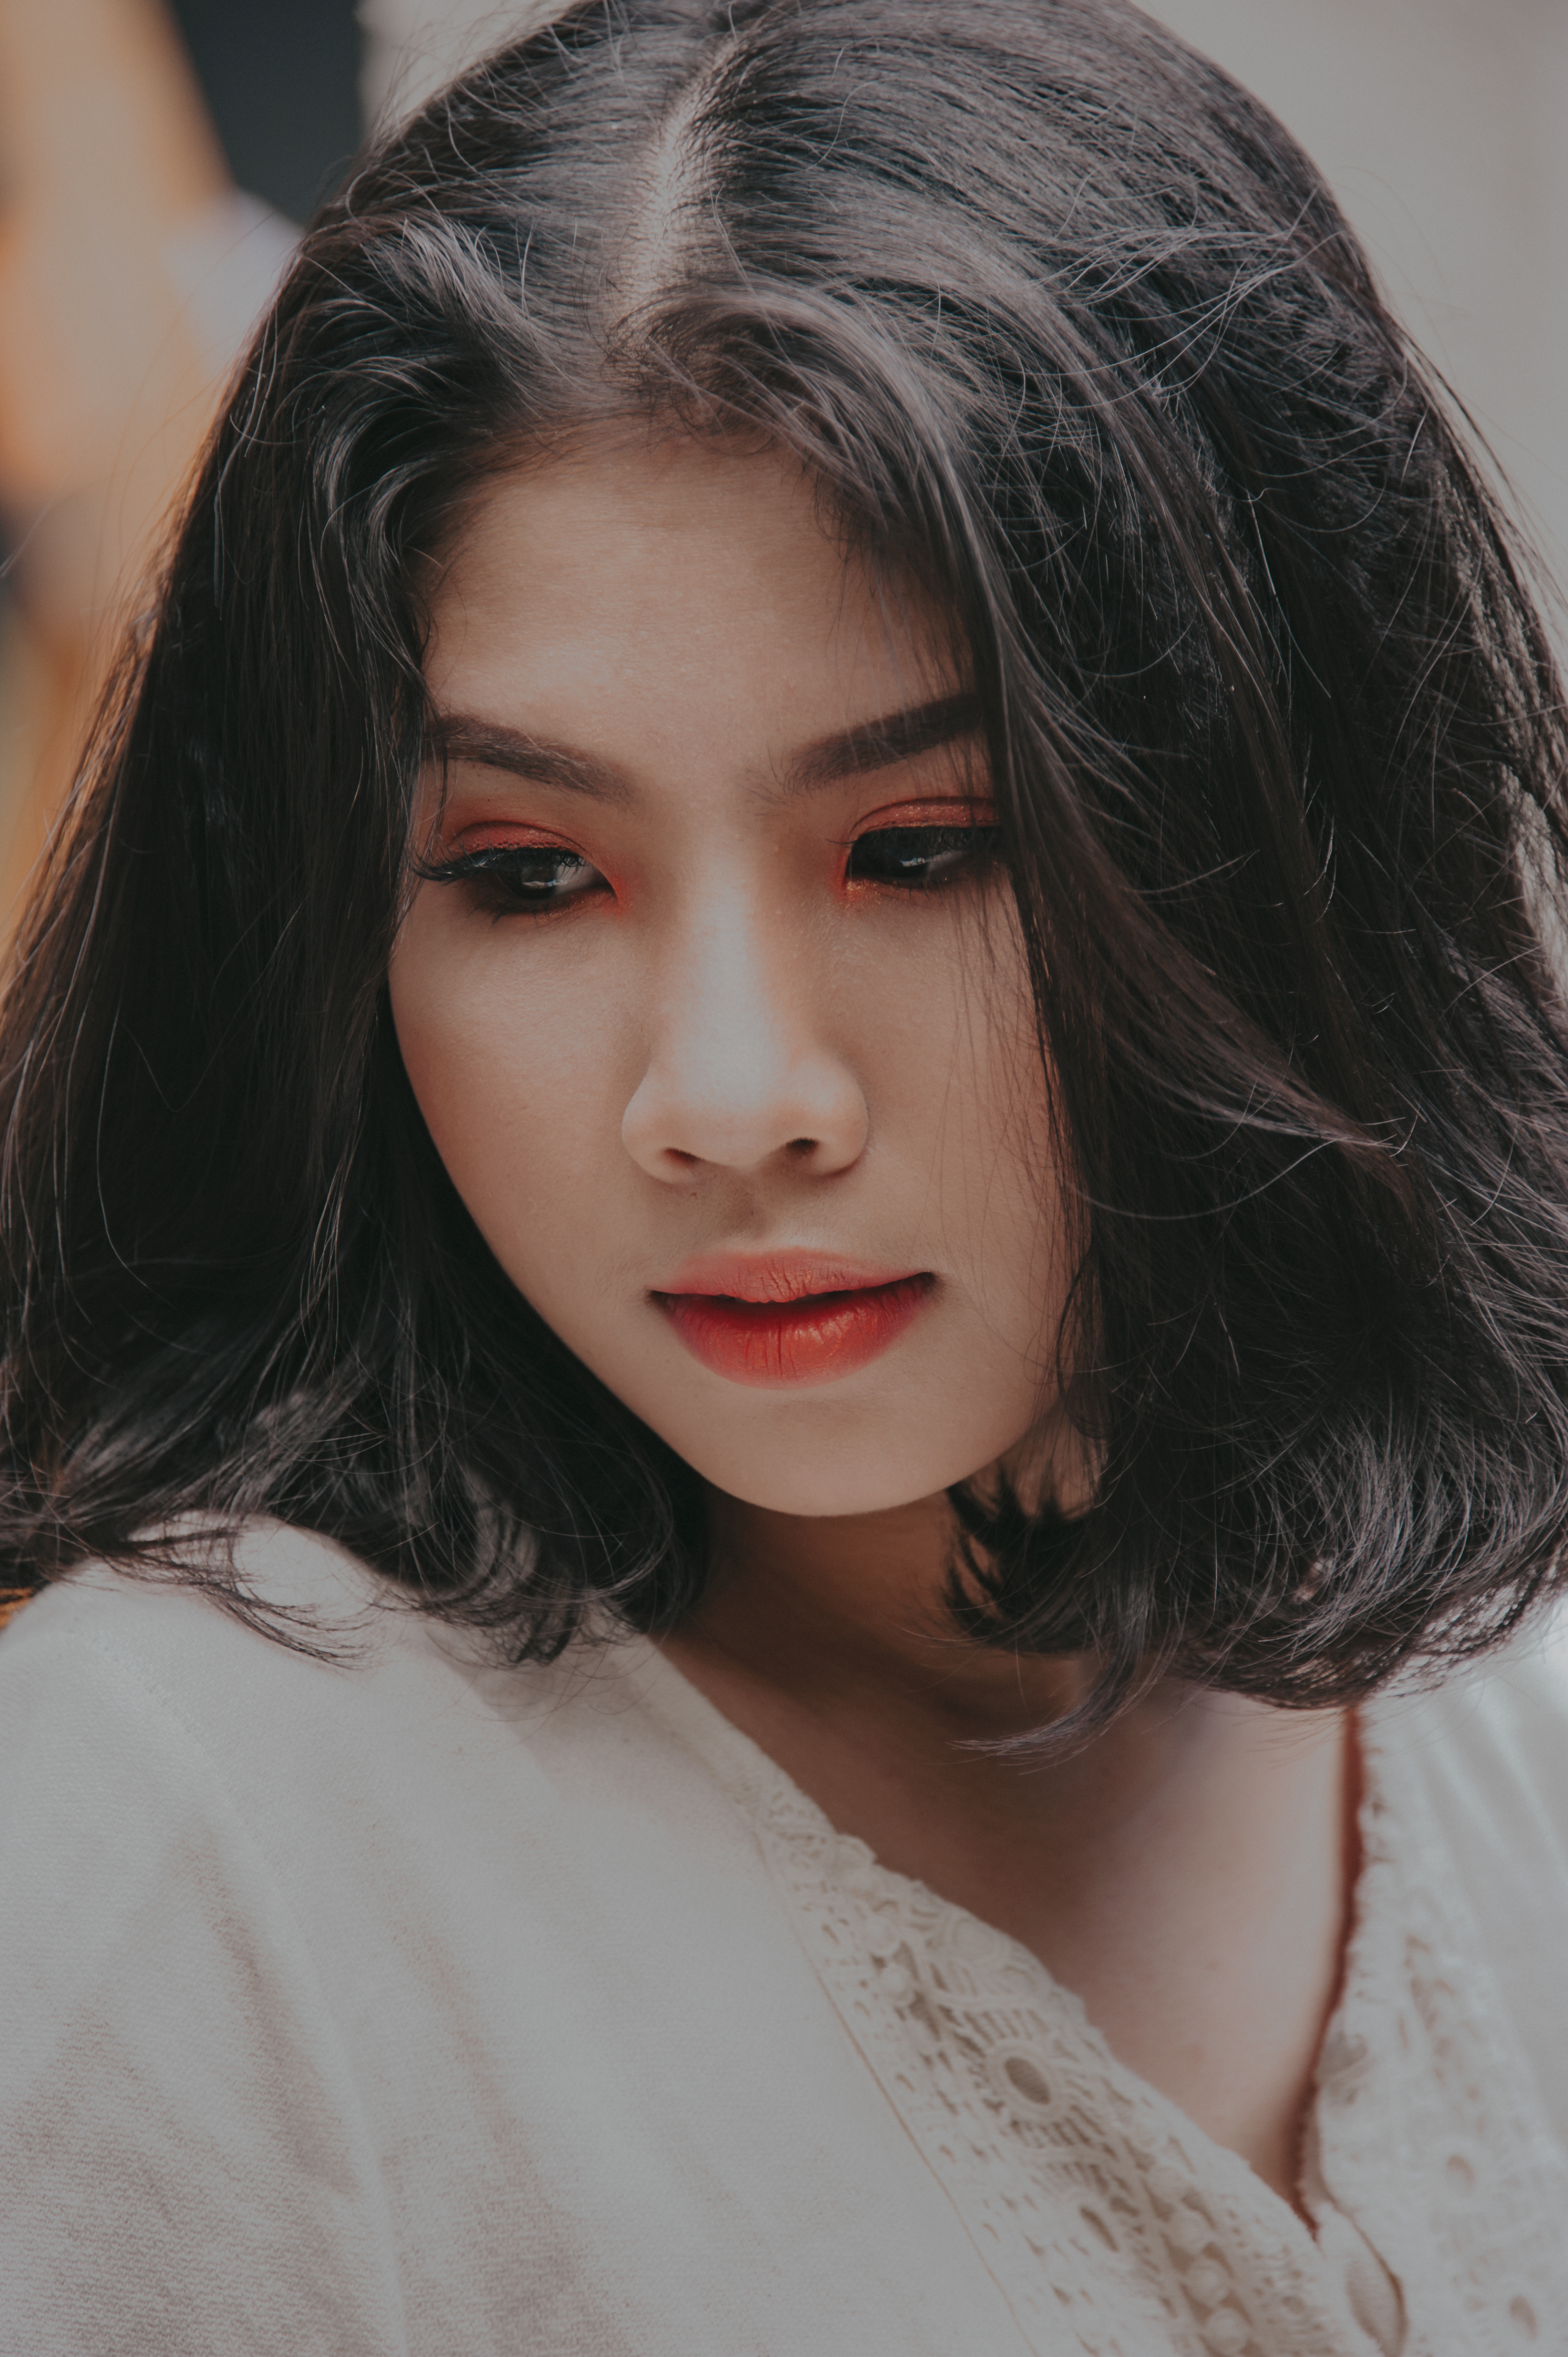
love, cute, portrait, beautiful, happy, girl, art, beauty, eyebrow, model, fashion model, black hair, lip, photo shoot, brown hair, long hair, supermodel